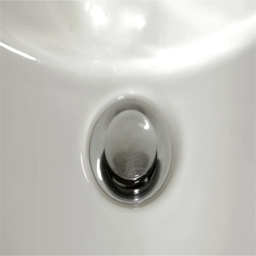
water running out of the faucet and flowing into the modern white ceramic sink